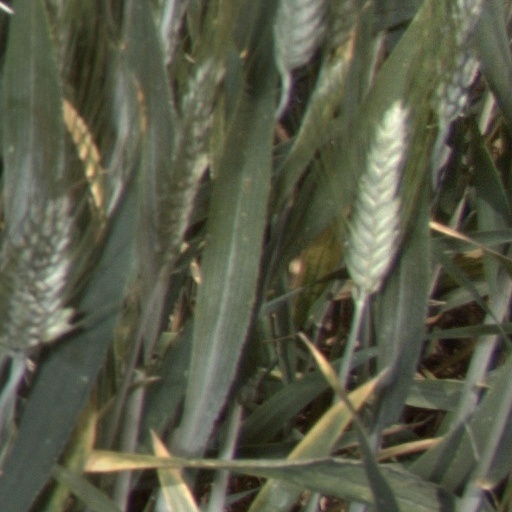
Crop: wheat